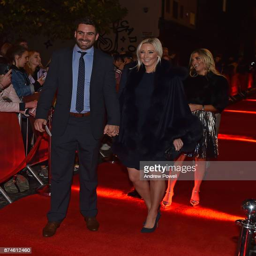
person arrives at the film premiere at the cinema